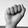
ASL letter: A